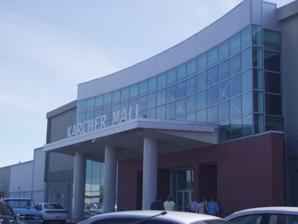
Building: Westfield Fashion Square
Country: United States of America
Year built: 1962
Shopping mall in Los Angeles, California Westfield Fashion Square The Westfield Group Location Sherman Oaks, Los Angeles , California Address 14006 Riverside Drive, Sherman Oaks, CA 91423 Opening date 1962 Developer Bullock's Management Westfield Group Owner Westfield Group Architect Burke, Kober, and Nikolai No. of stores and services 140 No. of anchor tenants 2 Total retail floor area 850,000 sq ft (79,000 m 2 ) No. of floors 2, 3 in Bloomingdales, 4 in Macys Website www .westfield .com /united-states /fashionsquare Westfield Fashion Square is a shopping mall in the Sherman Oaks and Van Nuys areas of Los Angeles, California . It is owned by Westfield Group . The mall features the traditional retailers Bloomingdale's and Macy's . The mall opened on April 22, 1962, as Bullock's Fashion Square, anchored by Bullock's and I. Magnin department stores. It was officially dedicated on August 13, 1962. Later known as Fashion Square Sherman Oaks, the mall added a Joseph Magnin store in 1966 and The Broadway department store in 1977. From 1988 to 1990, the outdoor mall was enclosed and double-decked with a Mediterranean theme. In 1994, the mall suffered serious damage from the Northridge earthquake . In 1996, Bullock's was converted into Macy's and The Broadway became Bloomingdale's—the result of Federated Department Stores buying out Carter Hawley Hale Stores , the Broadway's parent company. The Westfield Group acquired a half-interest in the shopping center in 2002 and renamed it "Westfield Shoppingtown Fashion Square" in 2003, therefore dropping the "Shoppingtown" name in June 2005. Westfield Fashion Square underwent another major renovation in 2013, creating a more cosmopolitan look and an upgraded food court. Westfield Fashion Square has been featured in many television and film productions, including Malcolm in the Middle , The Office , Clueless , and The Ellen DeGeneres Show . Anchors Bloomingdale's (220,000 sq. ft.) Macy's (280,535 sq. ft.) See also Westfield Group References